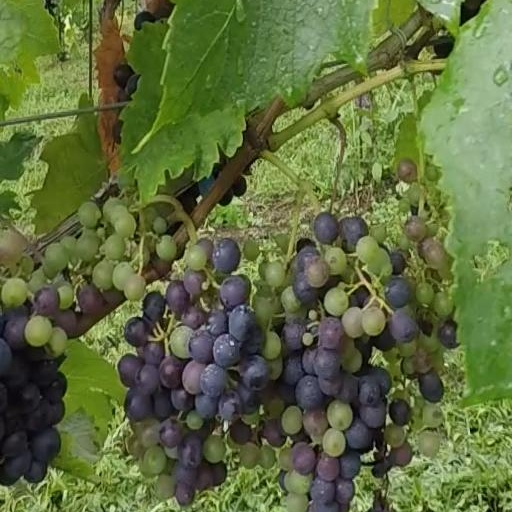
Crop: grape